Tricky Brains

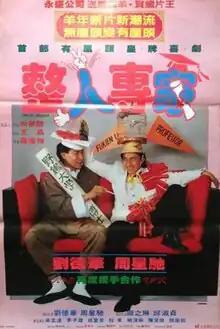

Tricky Brains, also known as The Ultimate Trickster, is a 1991 Hong Kong comedy film written and directed by Wong Jing, who also co-stars in the film. The film stars Andy Lau, Stephen Chow, Rosamund Kwan, Chingmy Yau, Ng Man-tat and Waise Lee.